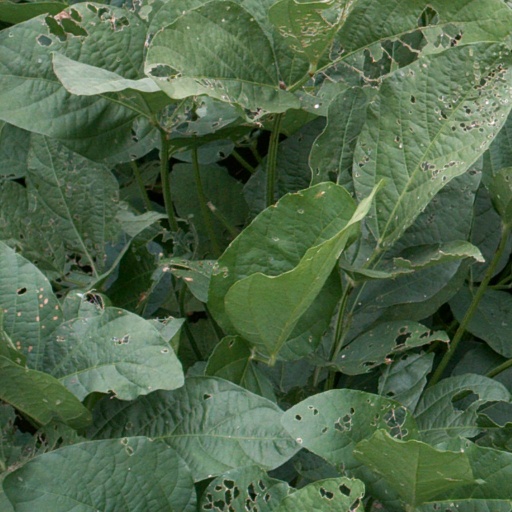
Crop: soybean